461st Flight Test Squadron

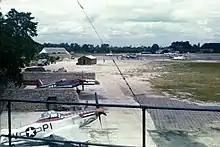
North American P-51s of the 361st Fighter Squadron in protective revetments at RAF Martlesham Heath, England, 1944.

The 461st Squadron was deployed to England aboard the and served in combat as a part of the VIII Fighter Command from October 1943 to May 1945. The 461st ran operations in preparation for the invasion of the European continent; they supported the landings in Normandy and the Allied drive across France and Germany. The squadron flew Republic P-47 Thunderbolts until they were replaced by North American P-51 Mustangs in November 1944. Aircraft of the 461st were identified by a magenta/blue diamond pattern around their cowling, carrying fuselage code QI.